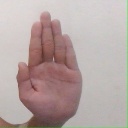
अक्षर: ध